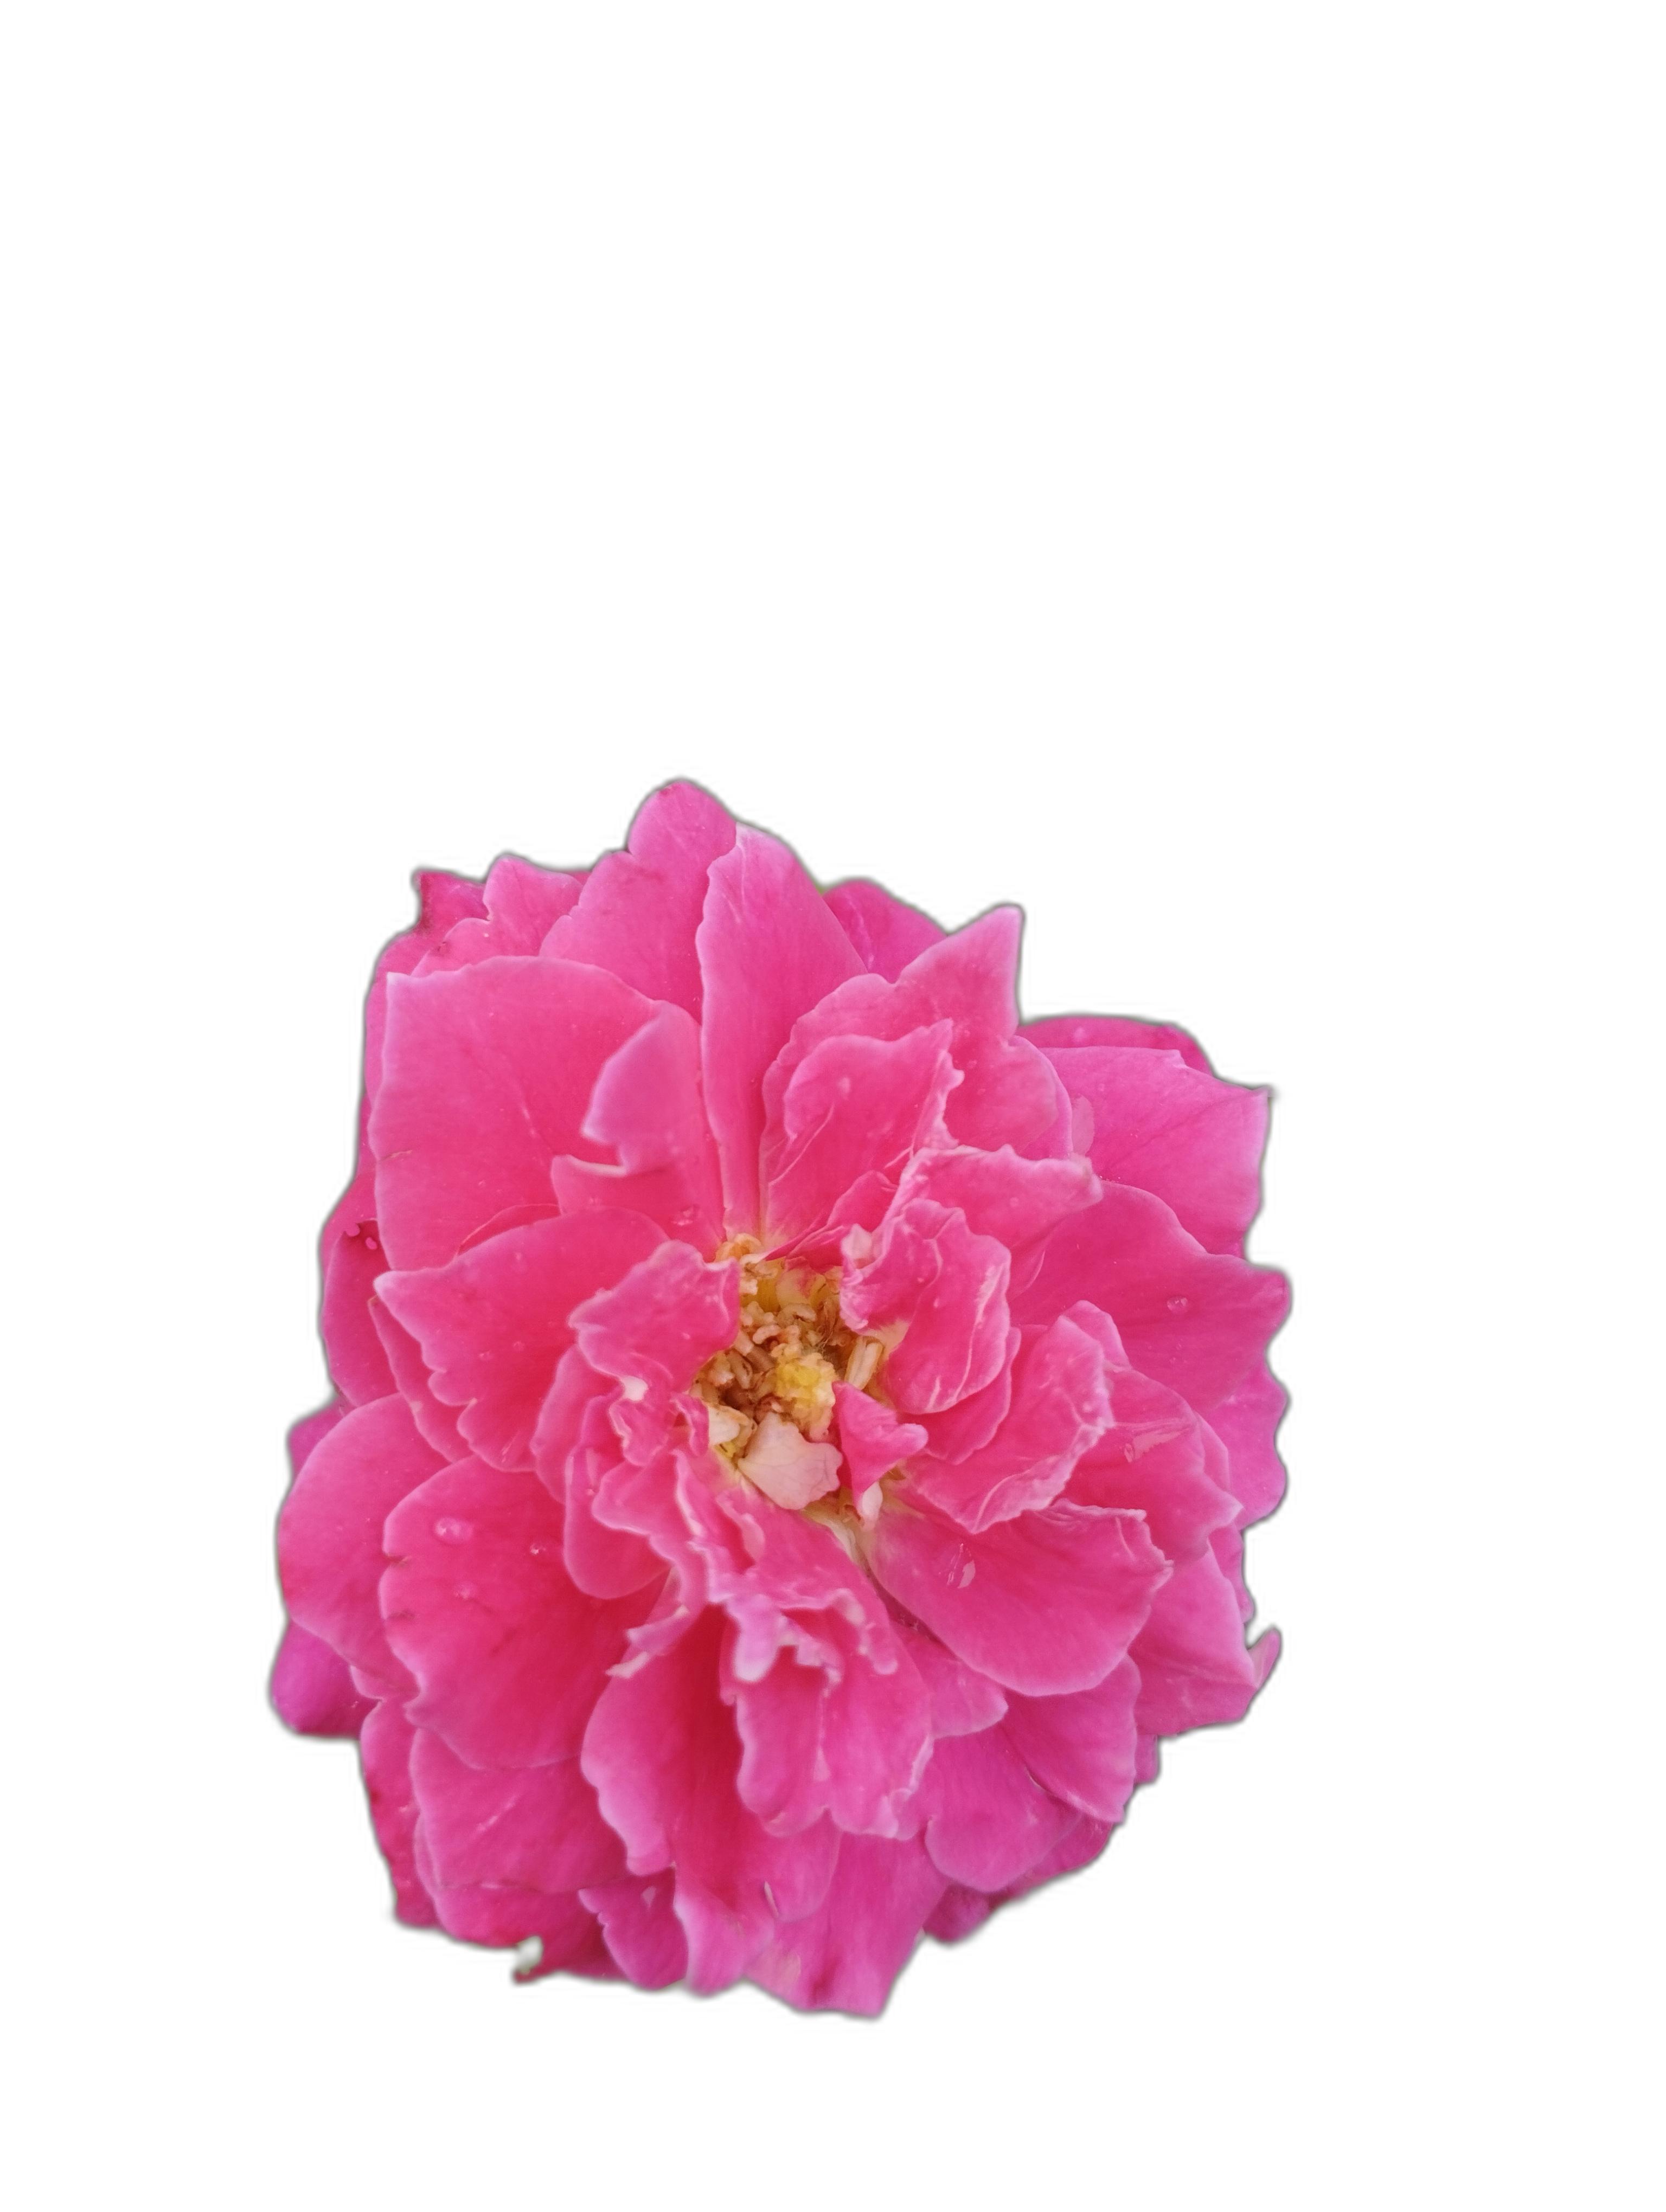
Label: Rose